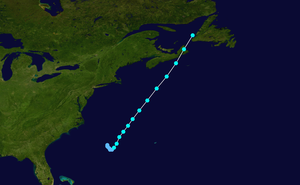
La Saison cyclonique 1995 dans l'océan Atlantique Nord commence officiellement le 1ᵉʳ juin 1995 et se finit le 30 novembre 1995. Ces dates conventionnelles délimitent la période durant laquelle il est le plus probable qu'un cyclone tropical se forme. L’ouragan Allison se forme le 2 juin, et respecte la convention. En revanche, l’ouragan Tanya est très proche de la moyenne climatologique, et se dissipe le 3 novembre. La saison est l’une des plus actives qu’ait connu l’Atlantique Nord. Avec 19 cyclones nommés, cela représente une honorable troisième place aux côtés de la saison cyclonique 1887, depuis la formation de la saison cyclonique 2005. Le nombre d’ouragans est tout particulièrement élevé, puisqu’il s’en forme 11, proche du record de l’époque, établi à 12 par la saison cyclonique 1969 dans l'océan Atlantique Nord.